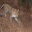
Label: leopard